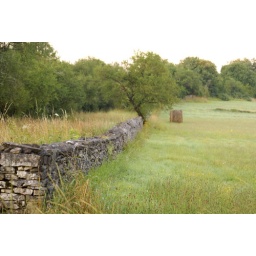
There are many stone walls in New England, but this one seemed especially French.